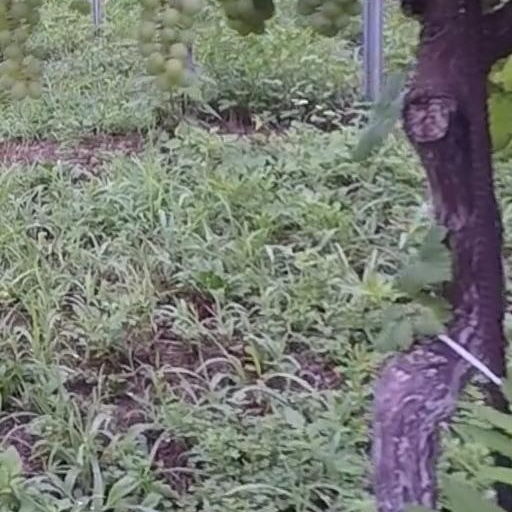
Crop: grape